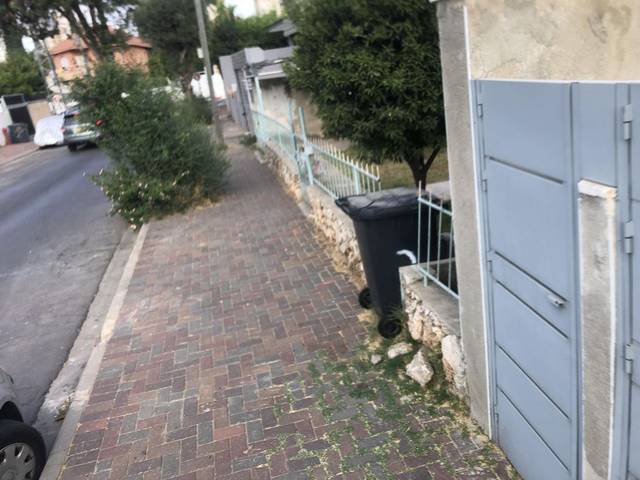
Region: Israel
Coordinates: 32.033, 34.884